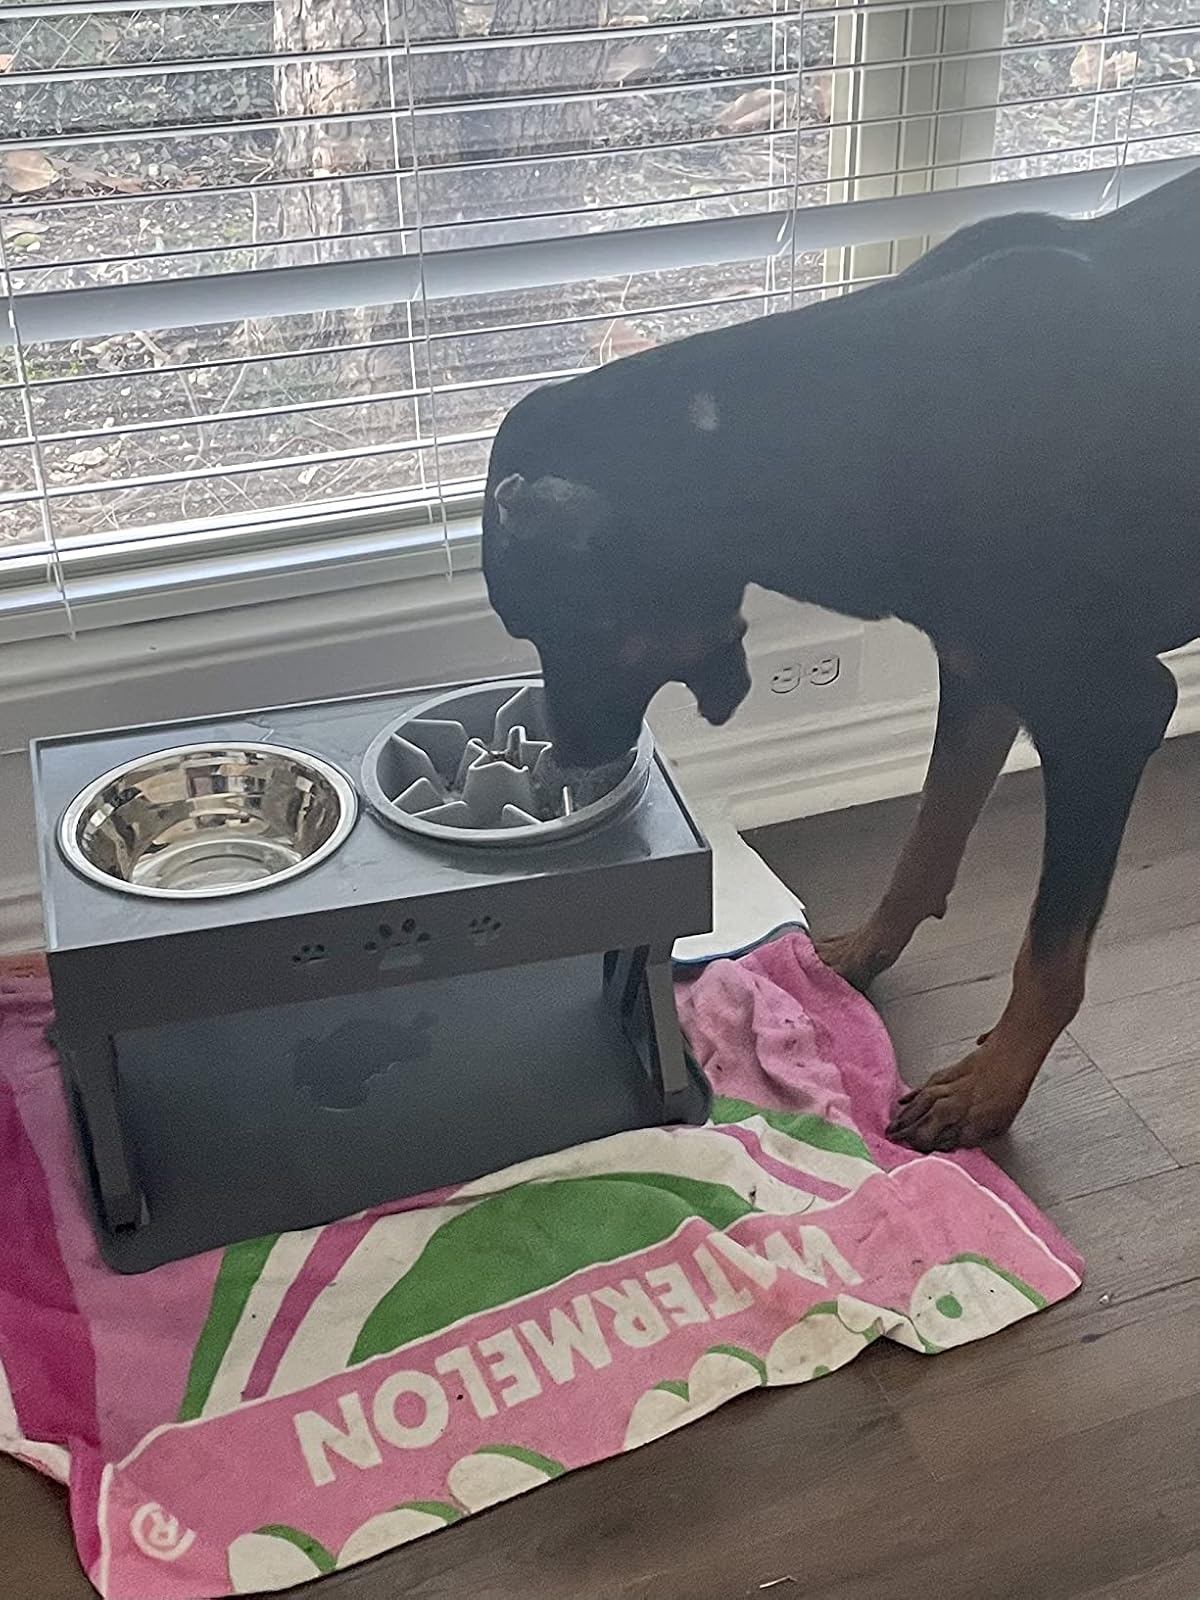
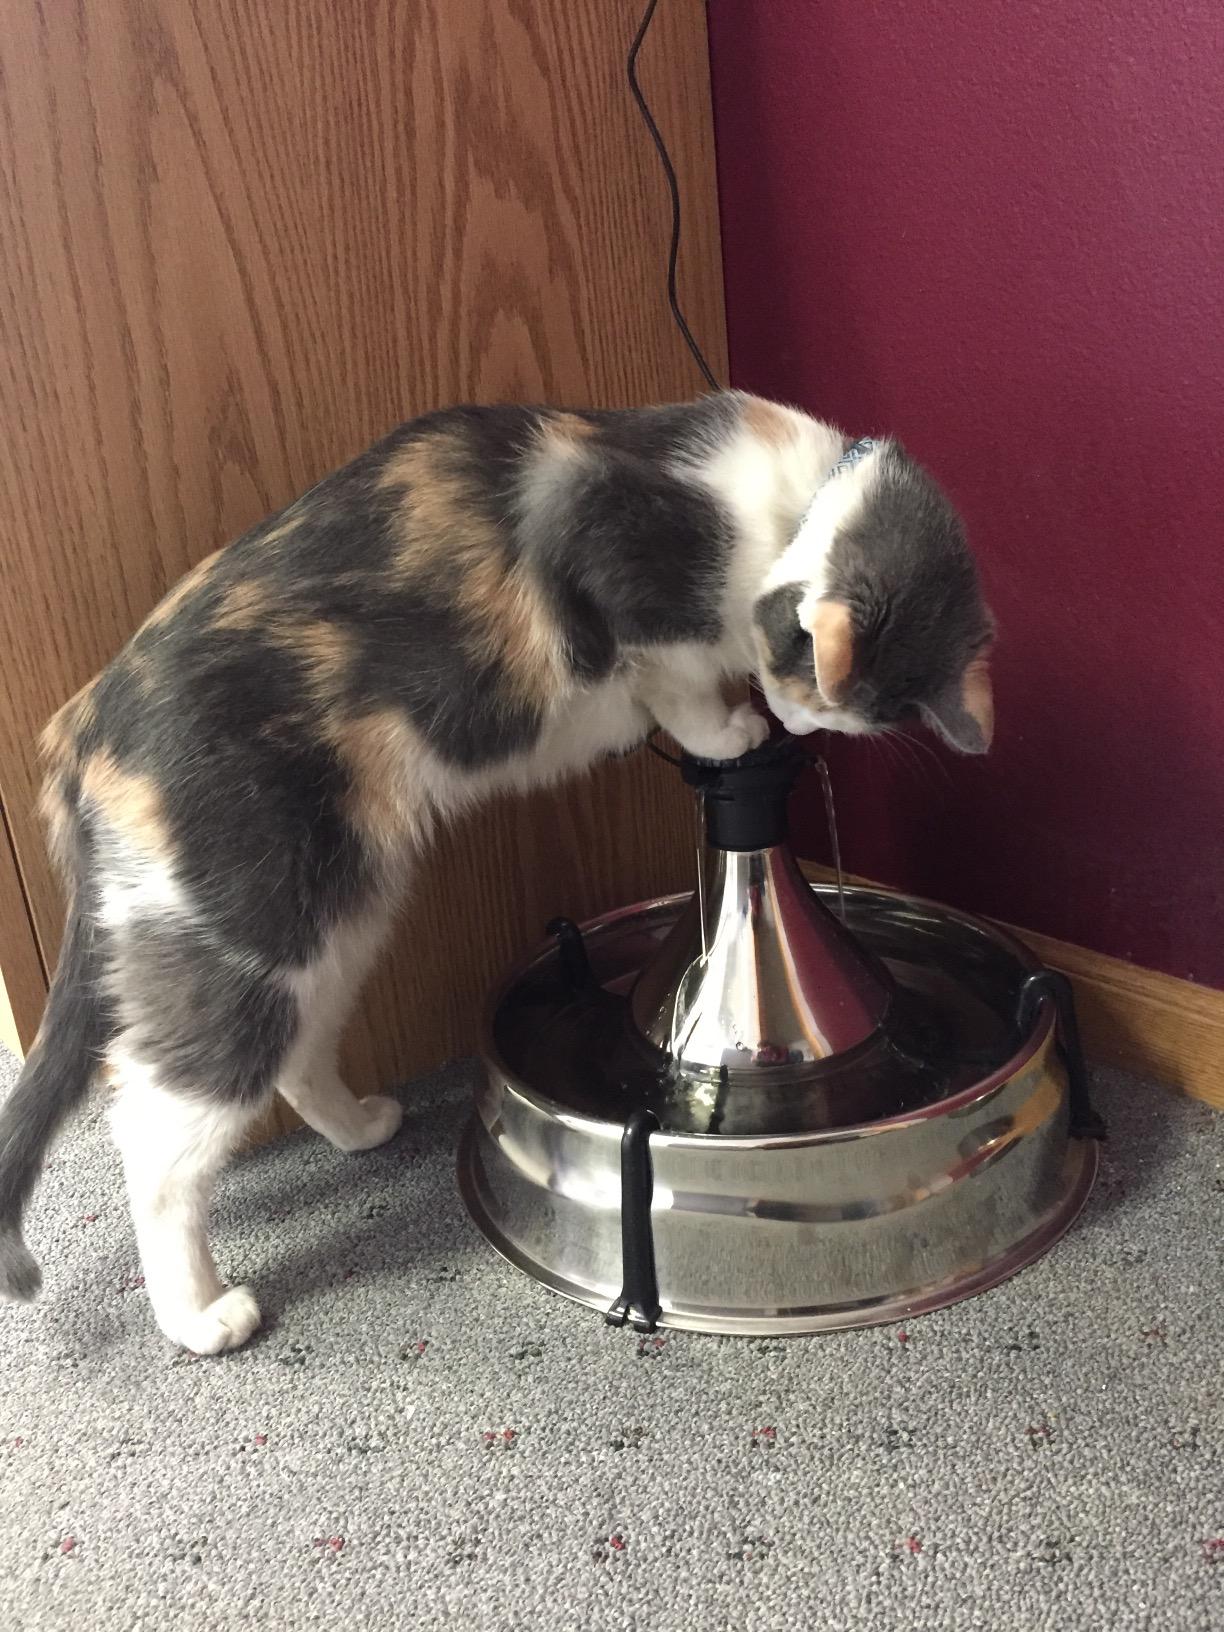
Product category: items_bowl
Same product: no